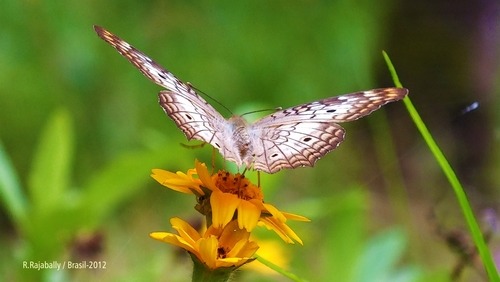
Scientific name: Anartia jatrophae
Common name: White peacock
Family: Nymphalidae
Order: Lepidoptera
Pollinator type: Primary pollinator
Habitat: Gardens, parks, and open areas
Geographic range: Southern United States to Argentina
Conservation status: Least Concern